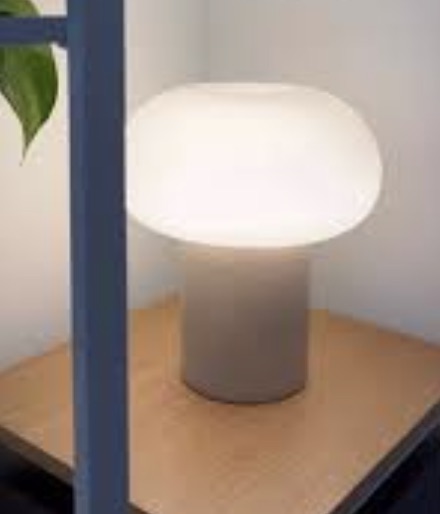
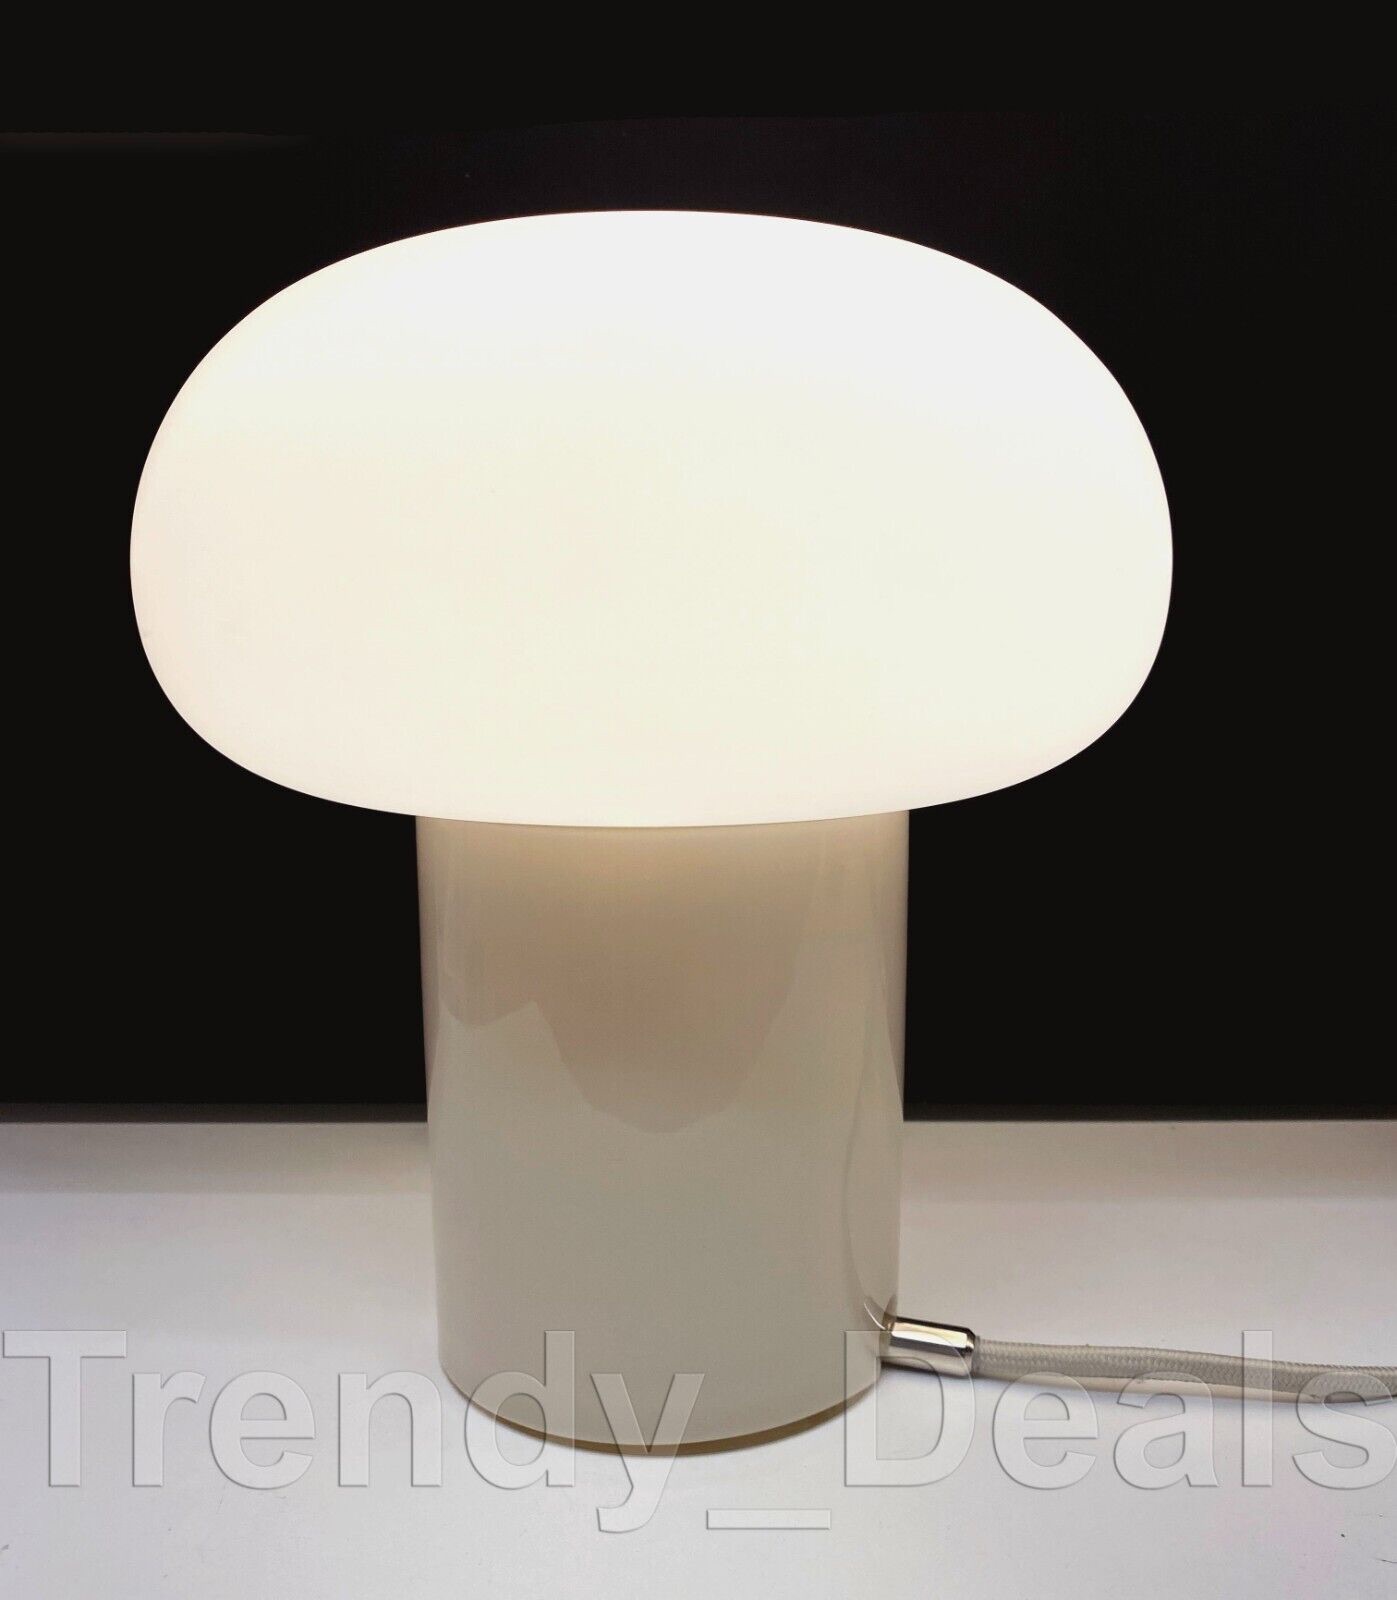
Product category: misc
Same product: yes